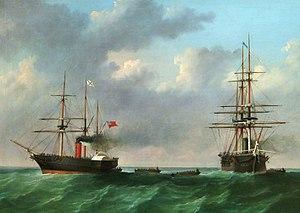
L'USS San Jacinto, appartenant à la flotte des États-Unis, fait stopper le HMS Trent, un navire courrier britannique transportant à son bord deux envoyés de la Confédération. En violation des lois internationales, les diplomates et leur famille sont arrêtés et transférés à bord du San Jacinto pour être ramenés en territoire américain. L'incident provoque une crise très grave entre les États-Unis et la Grande-Bretagne et le président Lincoln doit faire relâcher les émissaires afin d'éviter une déclaration de guerre.
La présidence d'Abraham Lincoln débuta le 4 mars 1861, date de l'investiture d'Abraham Lincoln en tant que 16ᵉ président des États-Unis, et prit fin avec l'assassinat de Lincoln le 15 avril 1865, soit 42 jours après le début de son second mandat. Lincoln fut le premier membre du Parti républicain à être élu à la présidence. Il fut remplacé après sa mort par le vice-président Andrew Johnson. Son mandat fut principalement marqué par la guerre de Sécession opposant les États du Nord aux États du Sud.